Bloomingdale School (Massachusetts)

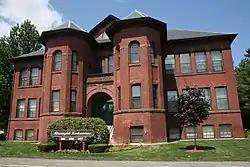

The Bloomingdale School is a historic former school building at 327 Plantation Street in Worcester, Massachusetts. Built in 1896, it is a notable local example of Richardsonian Romanesque architecture. It was used as a school until 1982, after which it was converted into residences. The building was listed on the National Register of Historic Places in 1980.